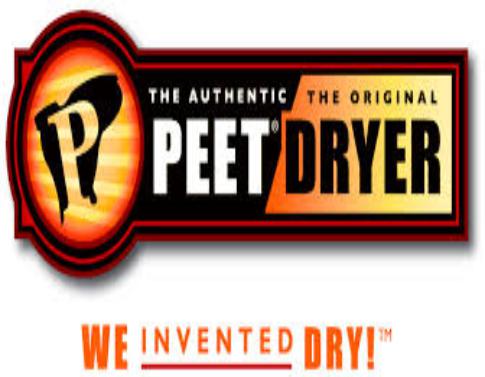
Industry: Necessities